Dmitry Karbyshev

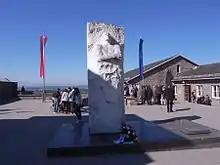
Karbyshev memorial at Mauthausen

He was married twice. He met his first wife Alisa Karlovna Troyanovich (1874-1913) of German descent, while serving in Vladivostok. After six years of married life Alisa died in 1913 and was buried in Brest at the Trishin's Cemetery.